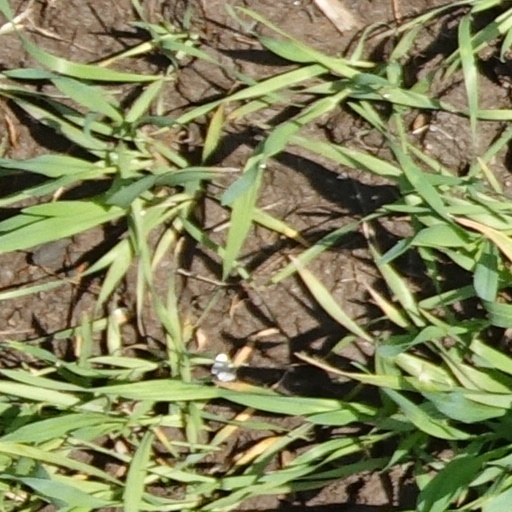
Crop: wheat